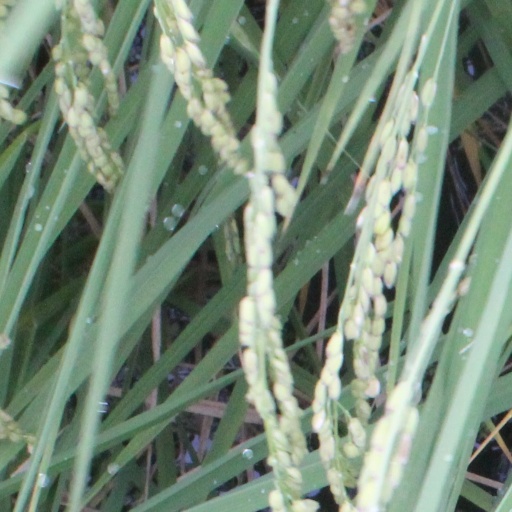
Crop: rice